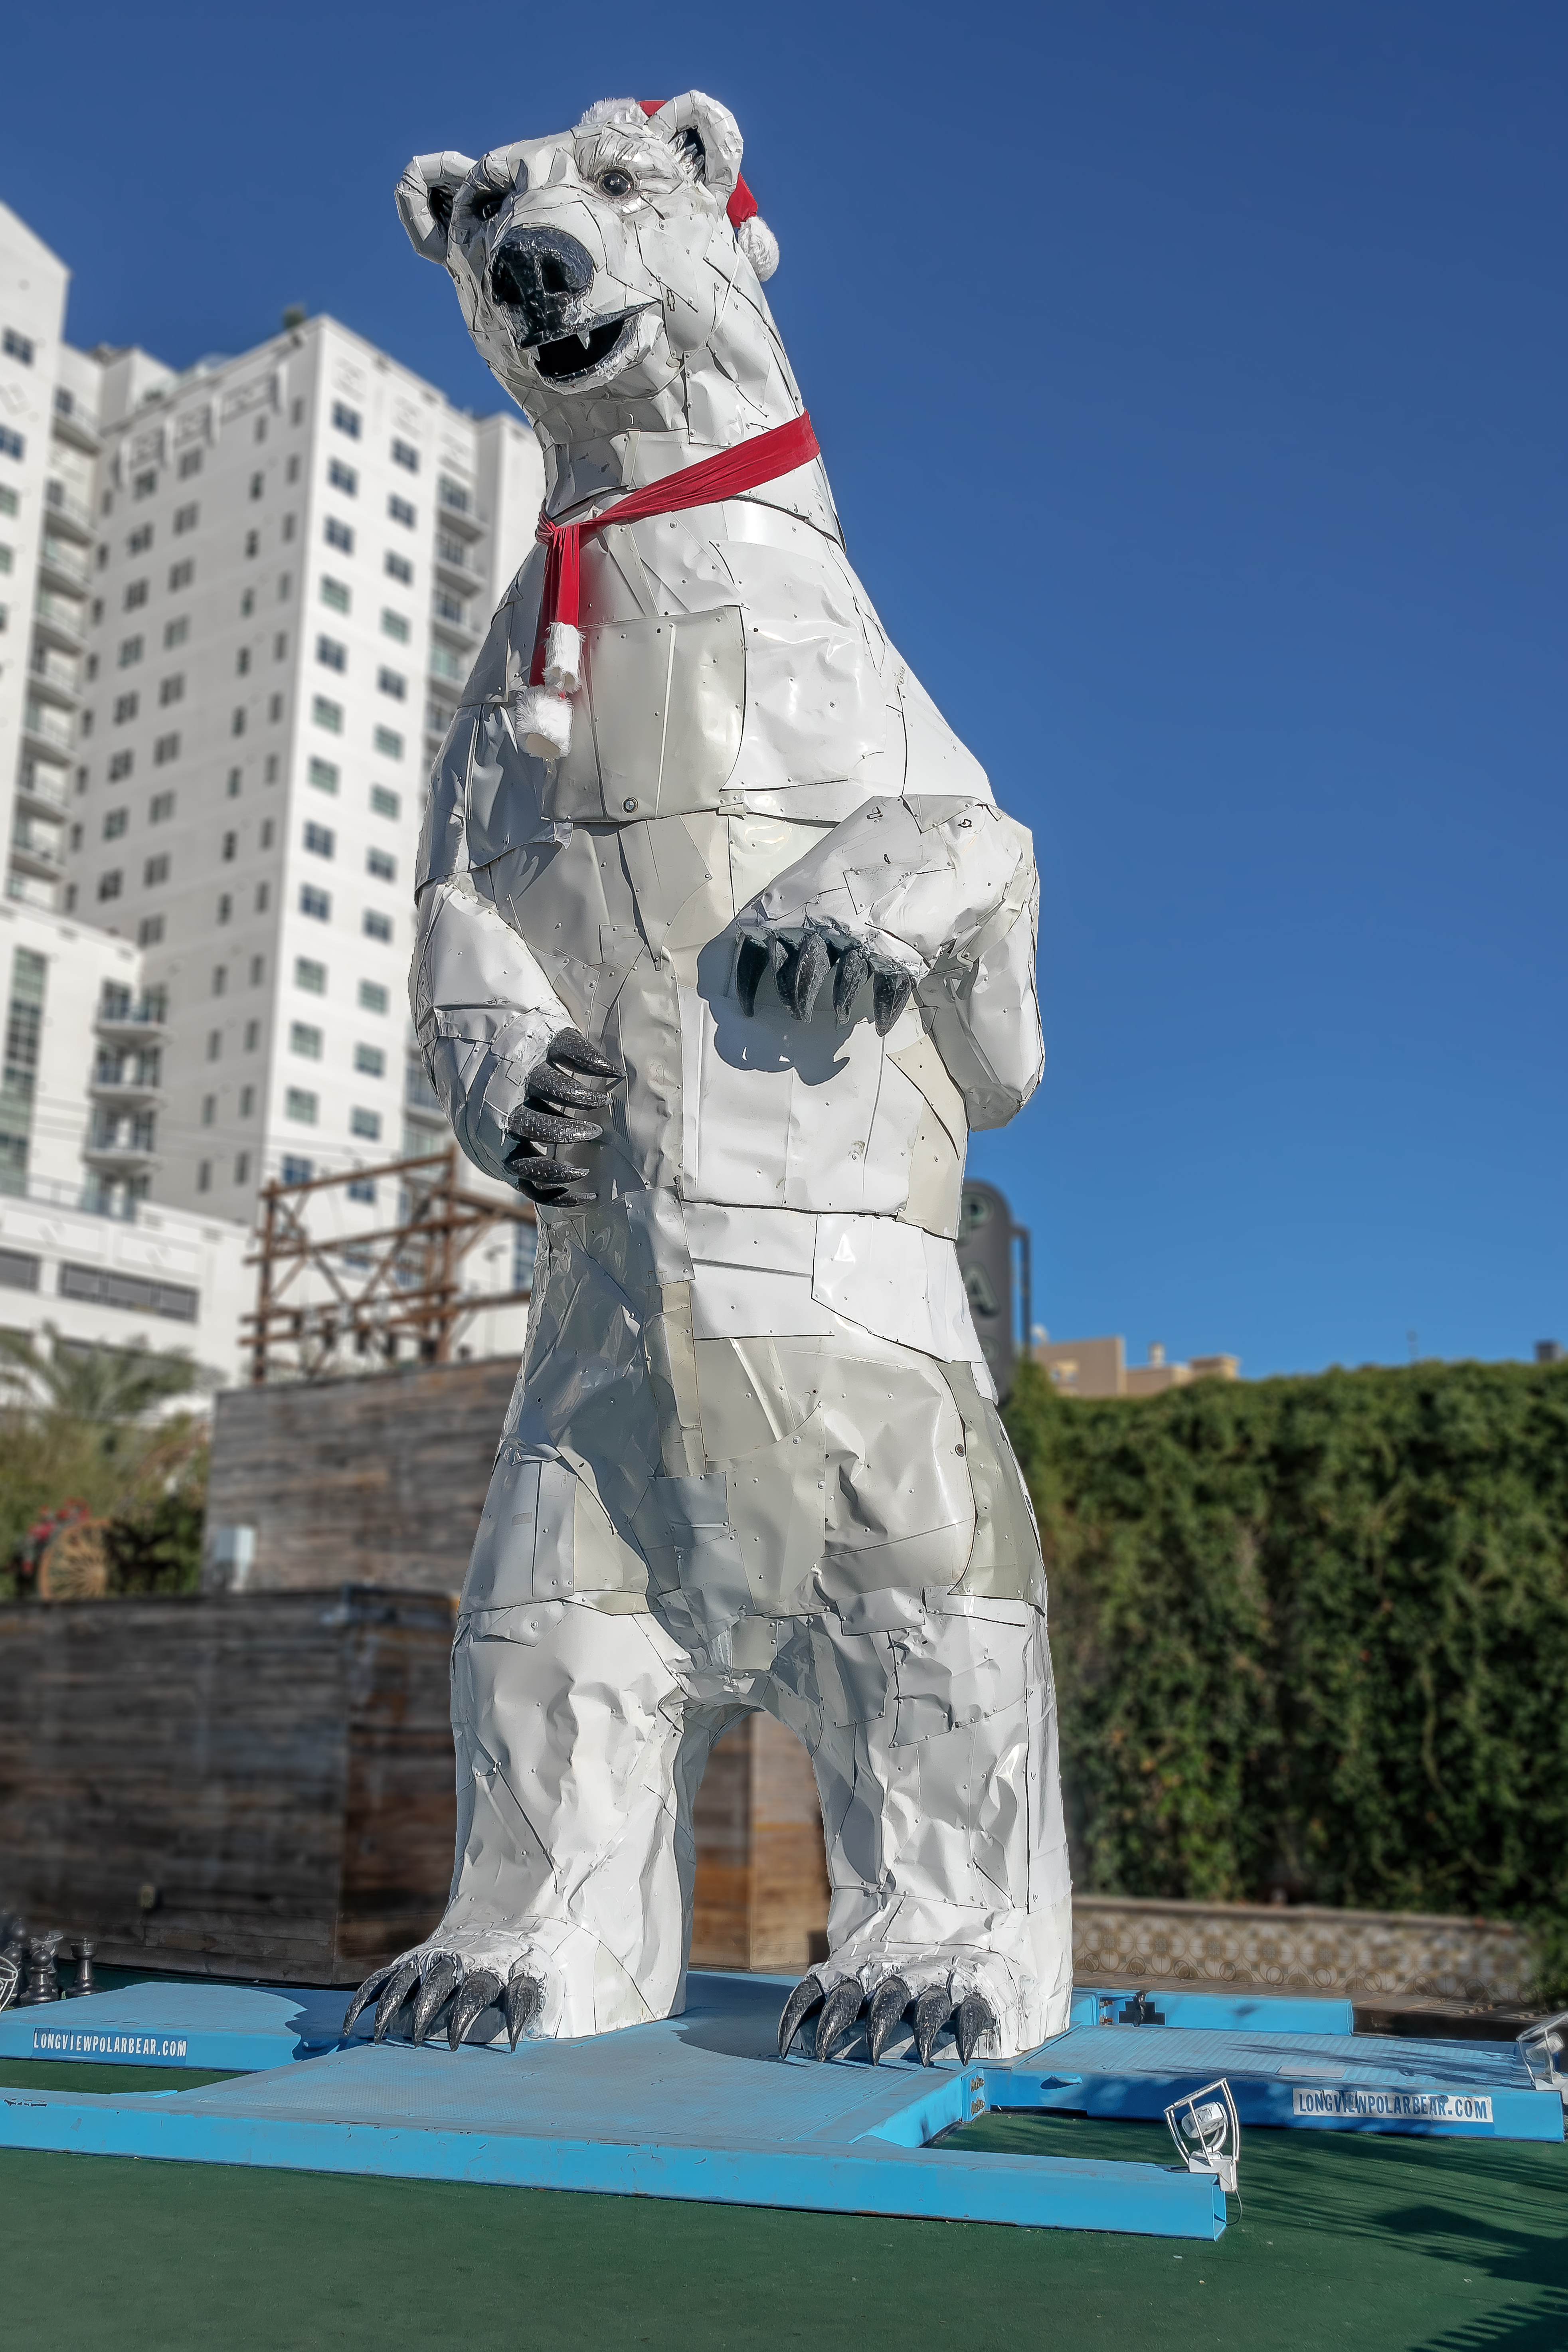
geotagged, Las Vegas DownTown, nevada, united states, usa, a6500, abstract art, art, city, City of Las Vegas, city scene, cityscape, Clark County, Clark County Nevada, Clark County NV, downtown las vegas, Dowtown Las Vegas, fremont, Fremont District, Fremont District Las Vegas, Fremont Street, Fremont Street Experience, Fremont Street Las Vegas, graffiti, las vegas, Las Vegas Attraction, las vegas boulevard, Las Vegas Graffiti, Las Vegas NV, Las Vegas Photography, Las Vegas Public Art, Las Vegas Sights, Las Vegas Street Art, Las Vegas Street Photography, Las Vegas Streets, las vegas strip, Las Vegas Vacation, Las Vegas Valley, mural, Nevada Tourism, nv, paradise, Paradise Nevada, public art, scenic, sightseeing, sin city, sony, SONY a6500, SONY Alpha 6500, sony mirrorless, street, street art, street photography, street scene, street shot, Street Walking, streetscape, tourism, tourist attraction, travel photography, urban, Vacation Photo, vegas strip, polar bear, bear, carnivore, sculpture, canidae, statue, leisure